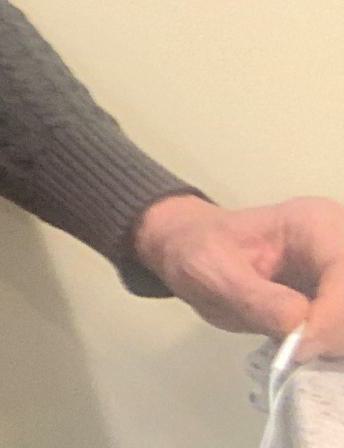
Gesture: no_gesture